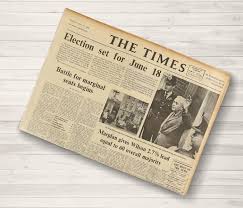
Label: paper